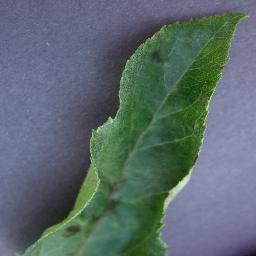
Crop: apple
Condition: scab